David Bernhardt

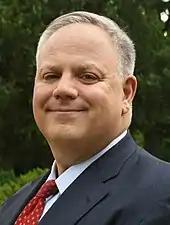
Deputy Secretary Bernhardt

On April 28, 2017, Trump nominated Bernhardt to be the deputy secretary of the interior. The role made Bernhardt the "top deputy to Interior Secretary Ryan Zinke and COO of the federal lands and energy agency". The appointment was praised by Zinke, Republican members of Congress, and former-interior secretary Dirk Kempthorne, as well as Outdoor Recreation Industry Roundtable, Ducks Unlimited, and the Boone and Crocket Club. His nomination was strongly opposed by conservationists, fishing groups, and California Democrats, who cited his history of representing and lobbying on behalf of oil companies and agricultural interests as well as conflict-of-interest concerns arising from his firm's work on regulation issues with the DOI.